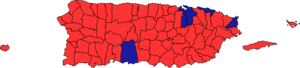
Des élections générales ont eu lieu à Porto Rico le 7 novembre 1972.